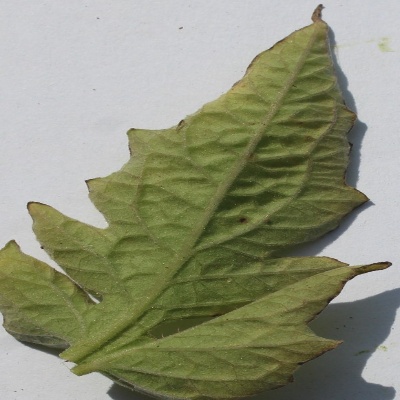
Crop: Tomato
Condition: leaf blight